Taylor Farm (Richmond, Virginia)

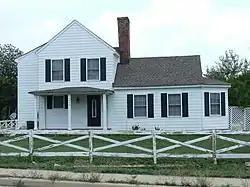
Taylor Farm House, July 2011

Taylor Farm is a historic farm complex located in Richmond, Virginia. The complex consists of a well-preserved group of buildings and landscape elements ranging in date from the 1870s to the 1930s. they include a small two-story frame main house, a handsome American Craftsman-style garage, a storage shed, a barn, a corncrib, a lumber shed, and a poultry house.